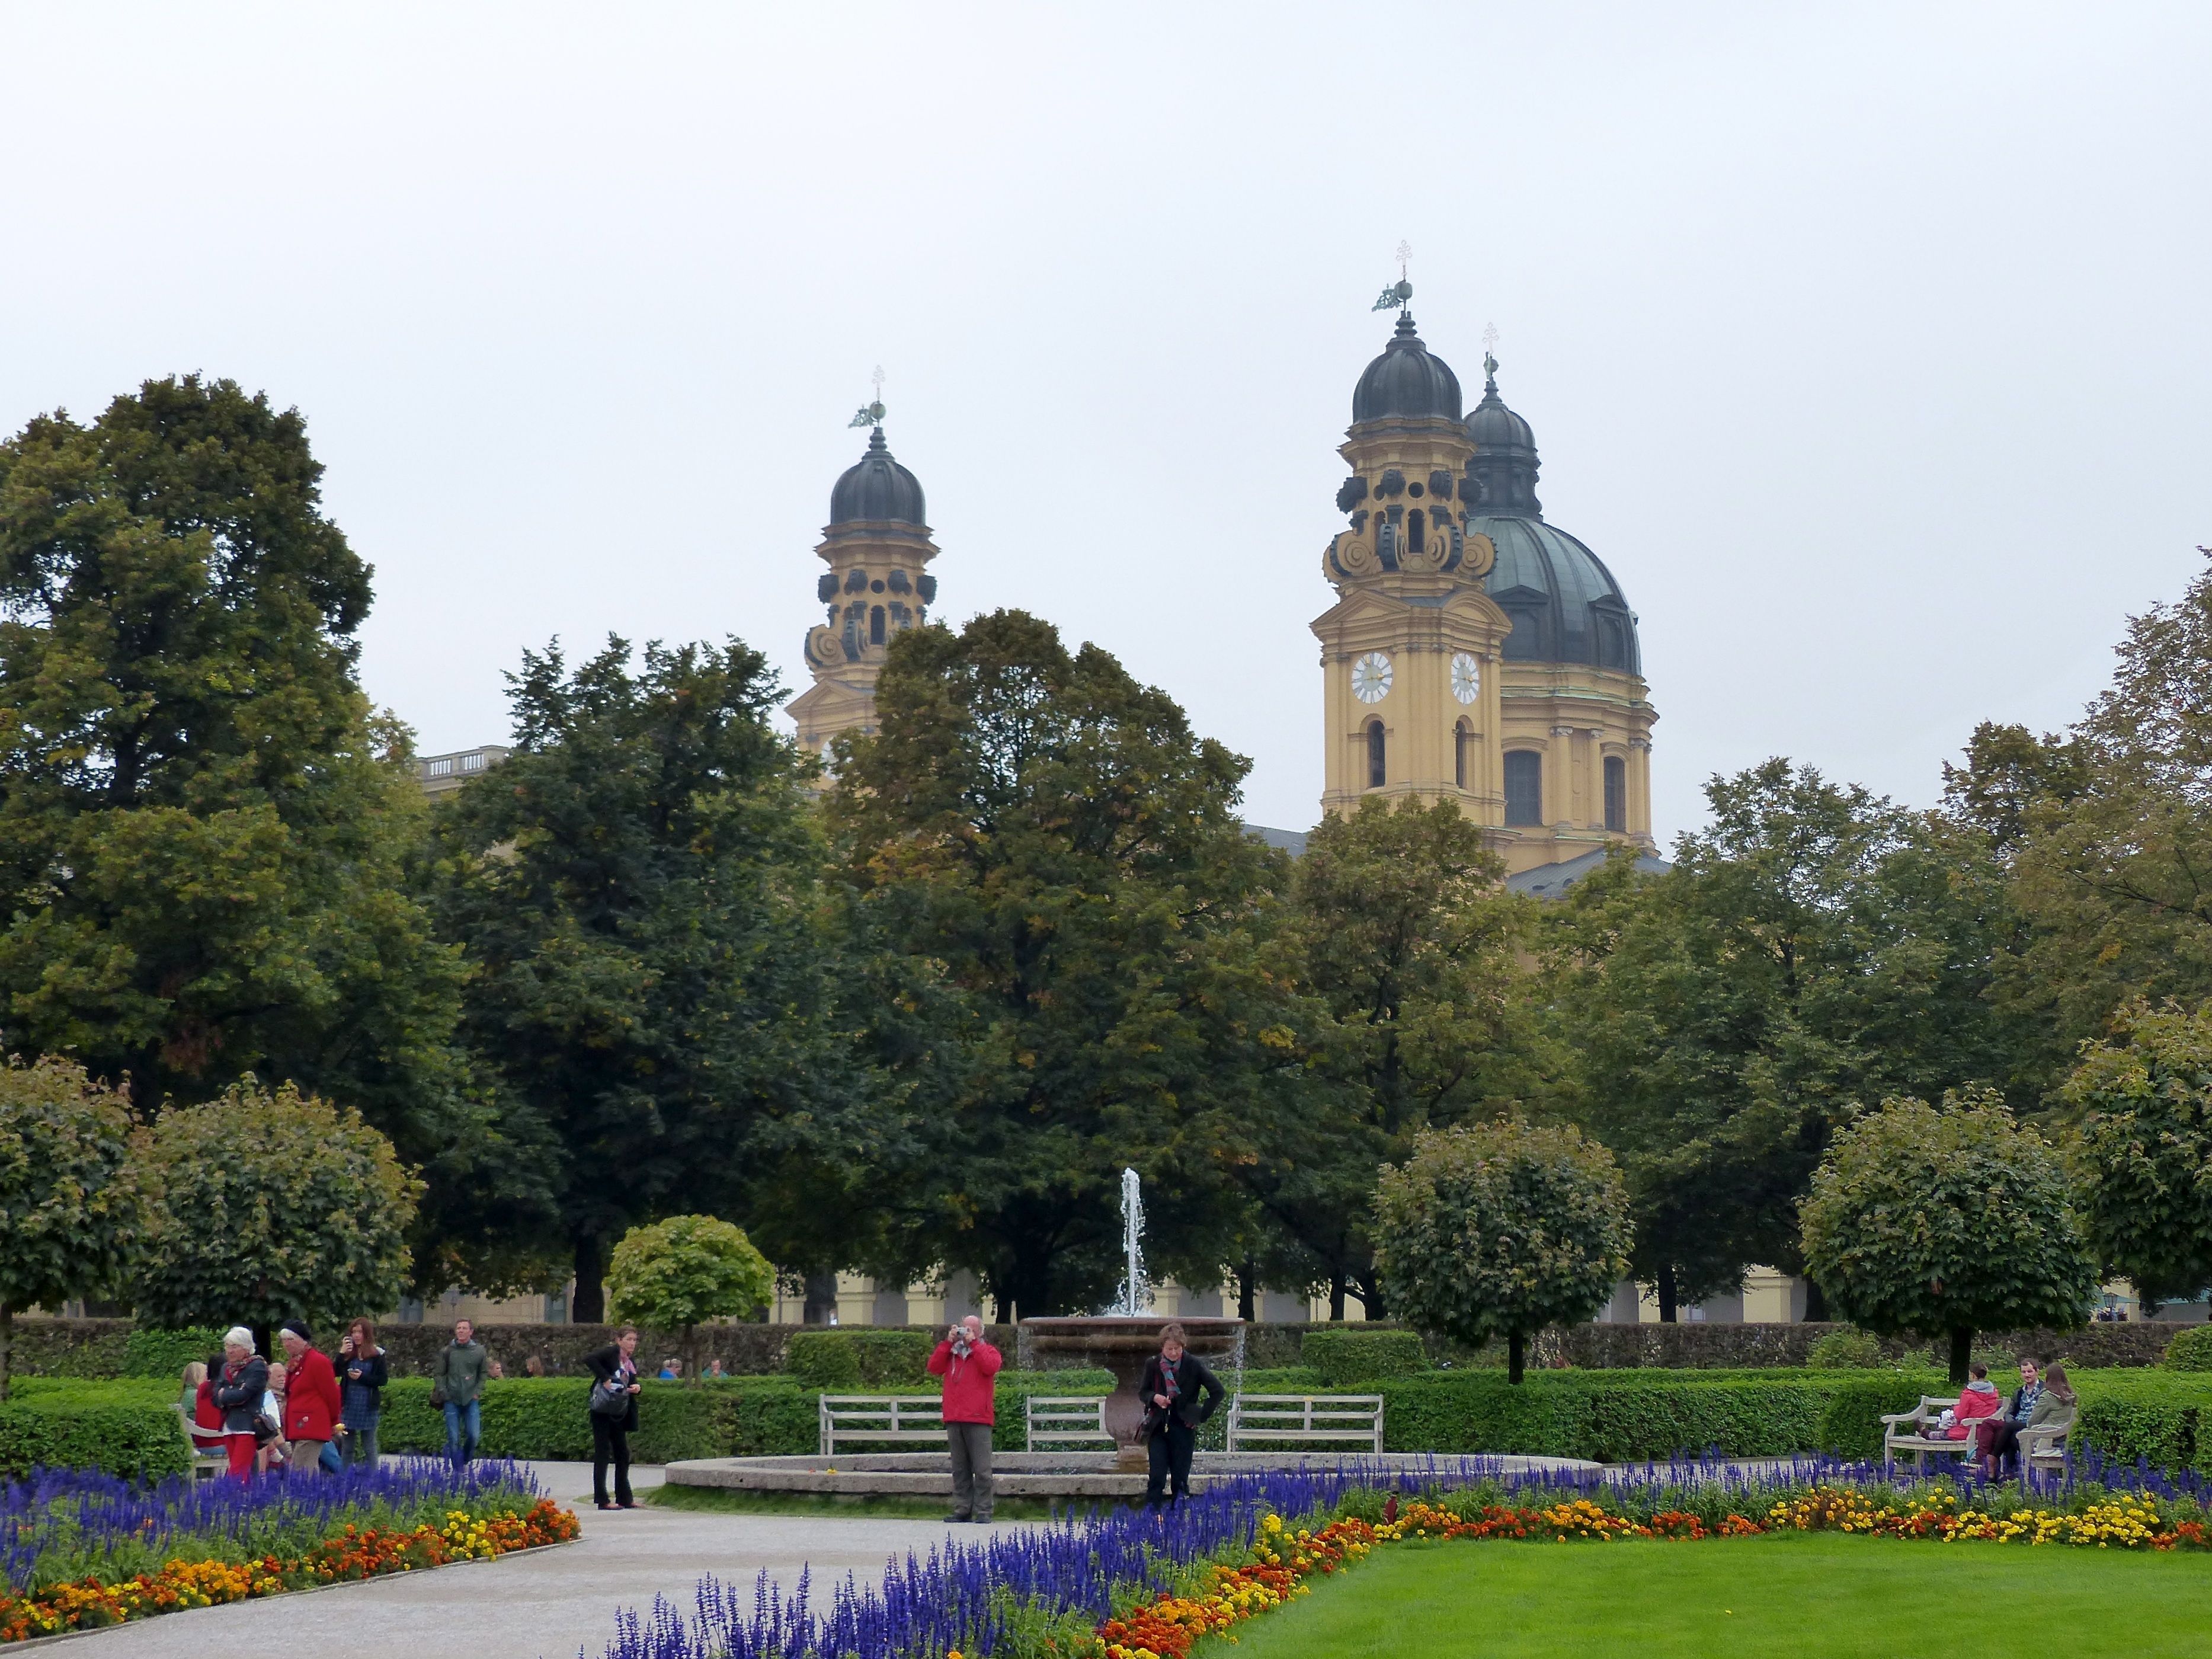
building, chateau, travel, europe, park, landmark, garden, tourism, place of worship, germany, court, bavaria, munich, hofgarten